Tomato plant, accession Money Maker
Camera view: tilt-top (135 deg); turntable rotation: 60 degrees
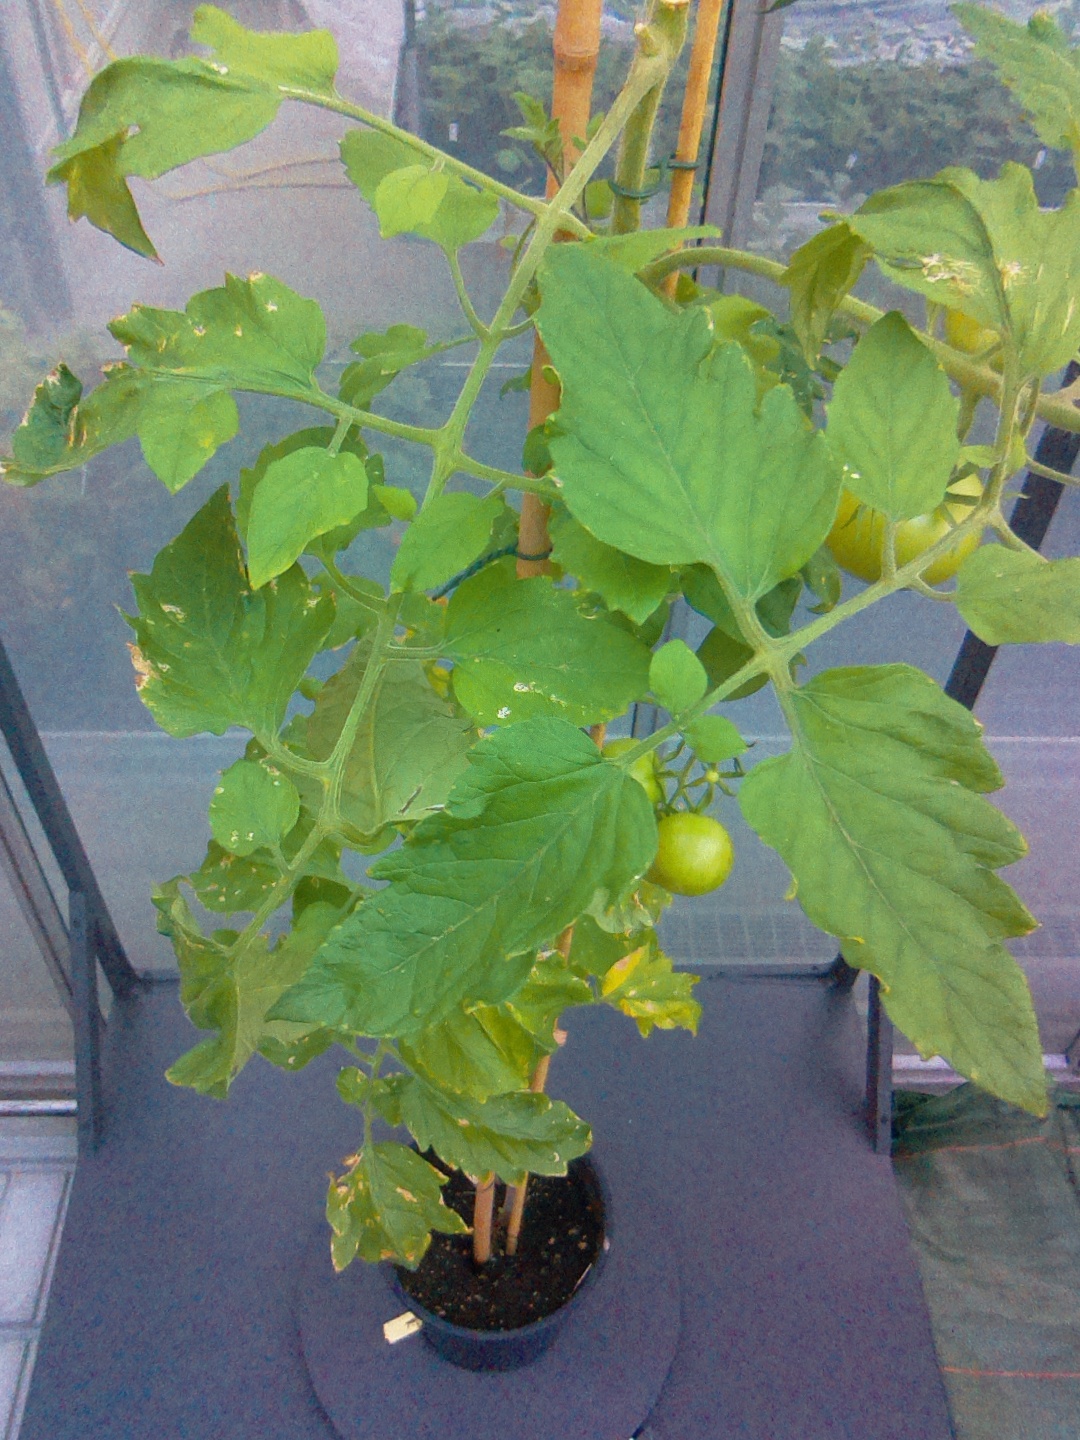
BBCH growth stage 79: 90% -100% of final fruit size